Michael Gracz

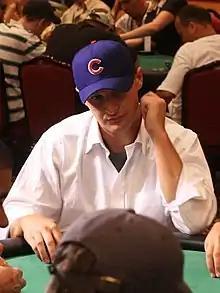
Gracz at the 2007 Aruba Poker Classic

Maciek ("Michael" or "Mike") Gracz (pronounced Grahtz) (born 23 October 1980, in Warsaw) is a Polish professional poker player, based in Raleigh, North Carolina.